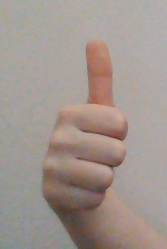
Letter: aleff